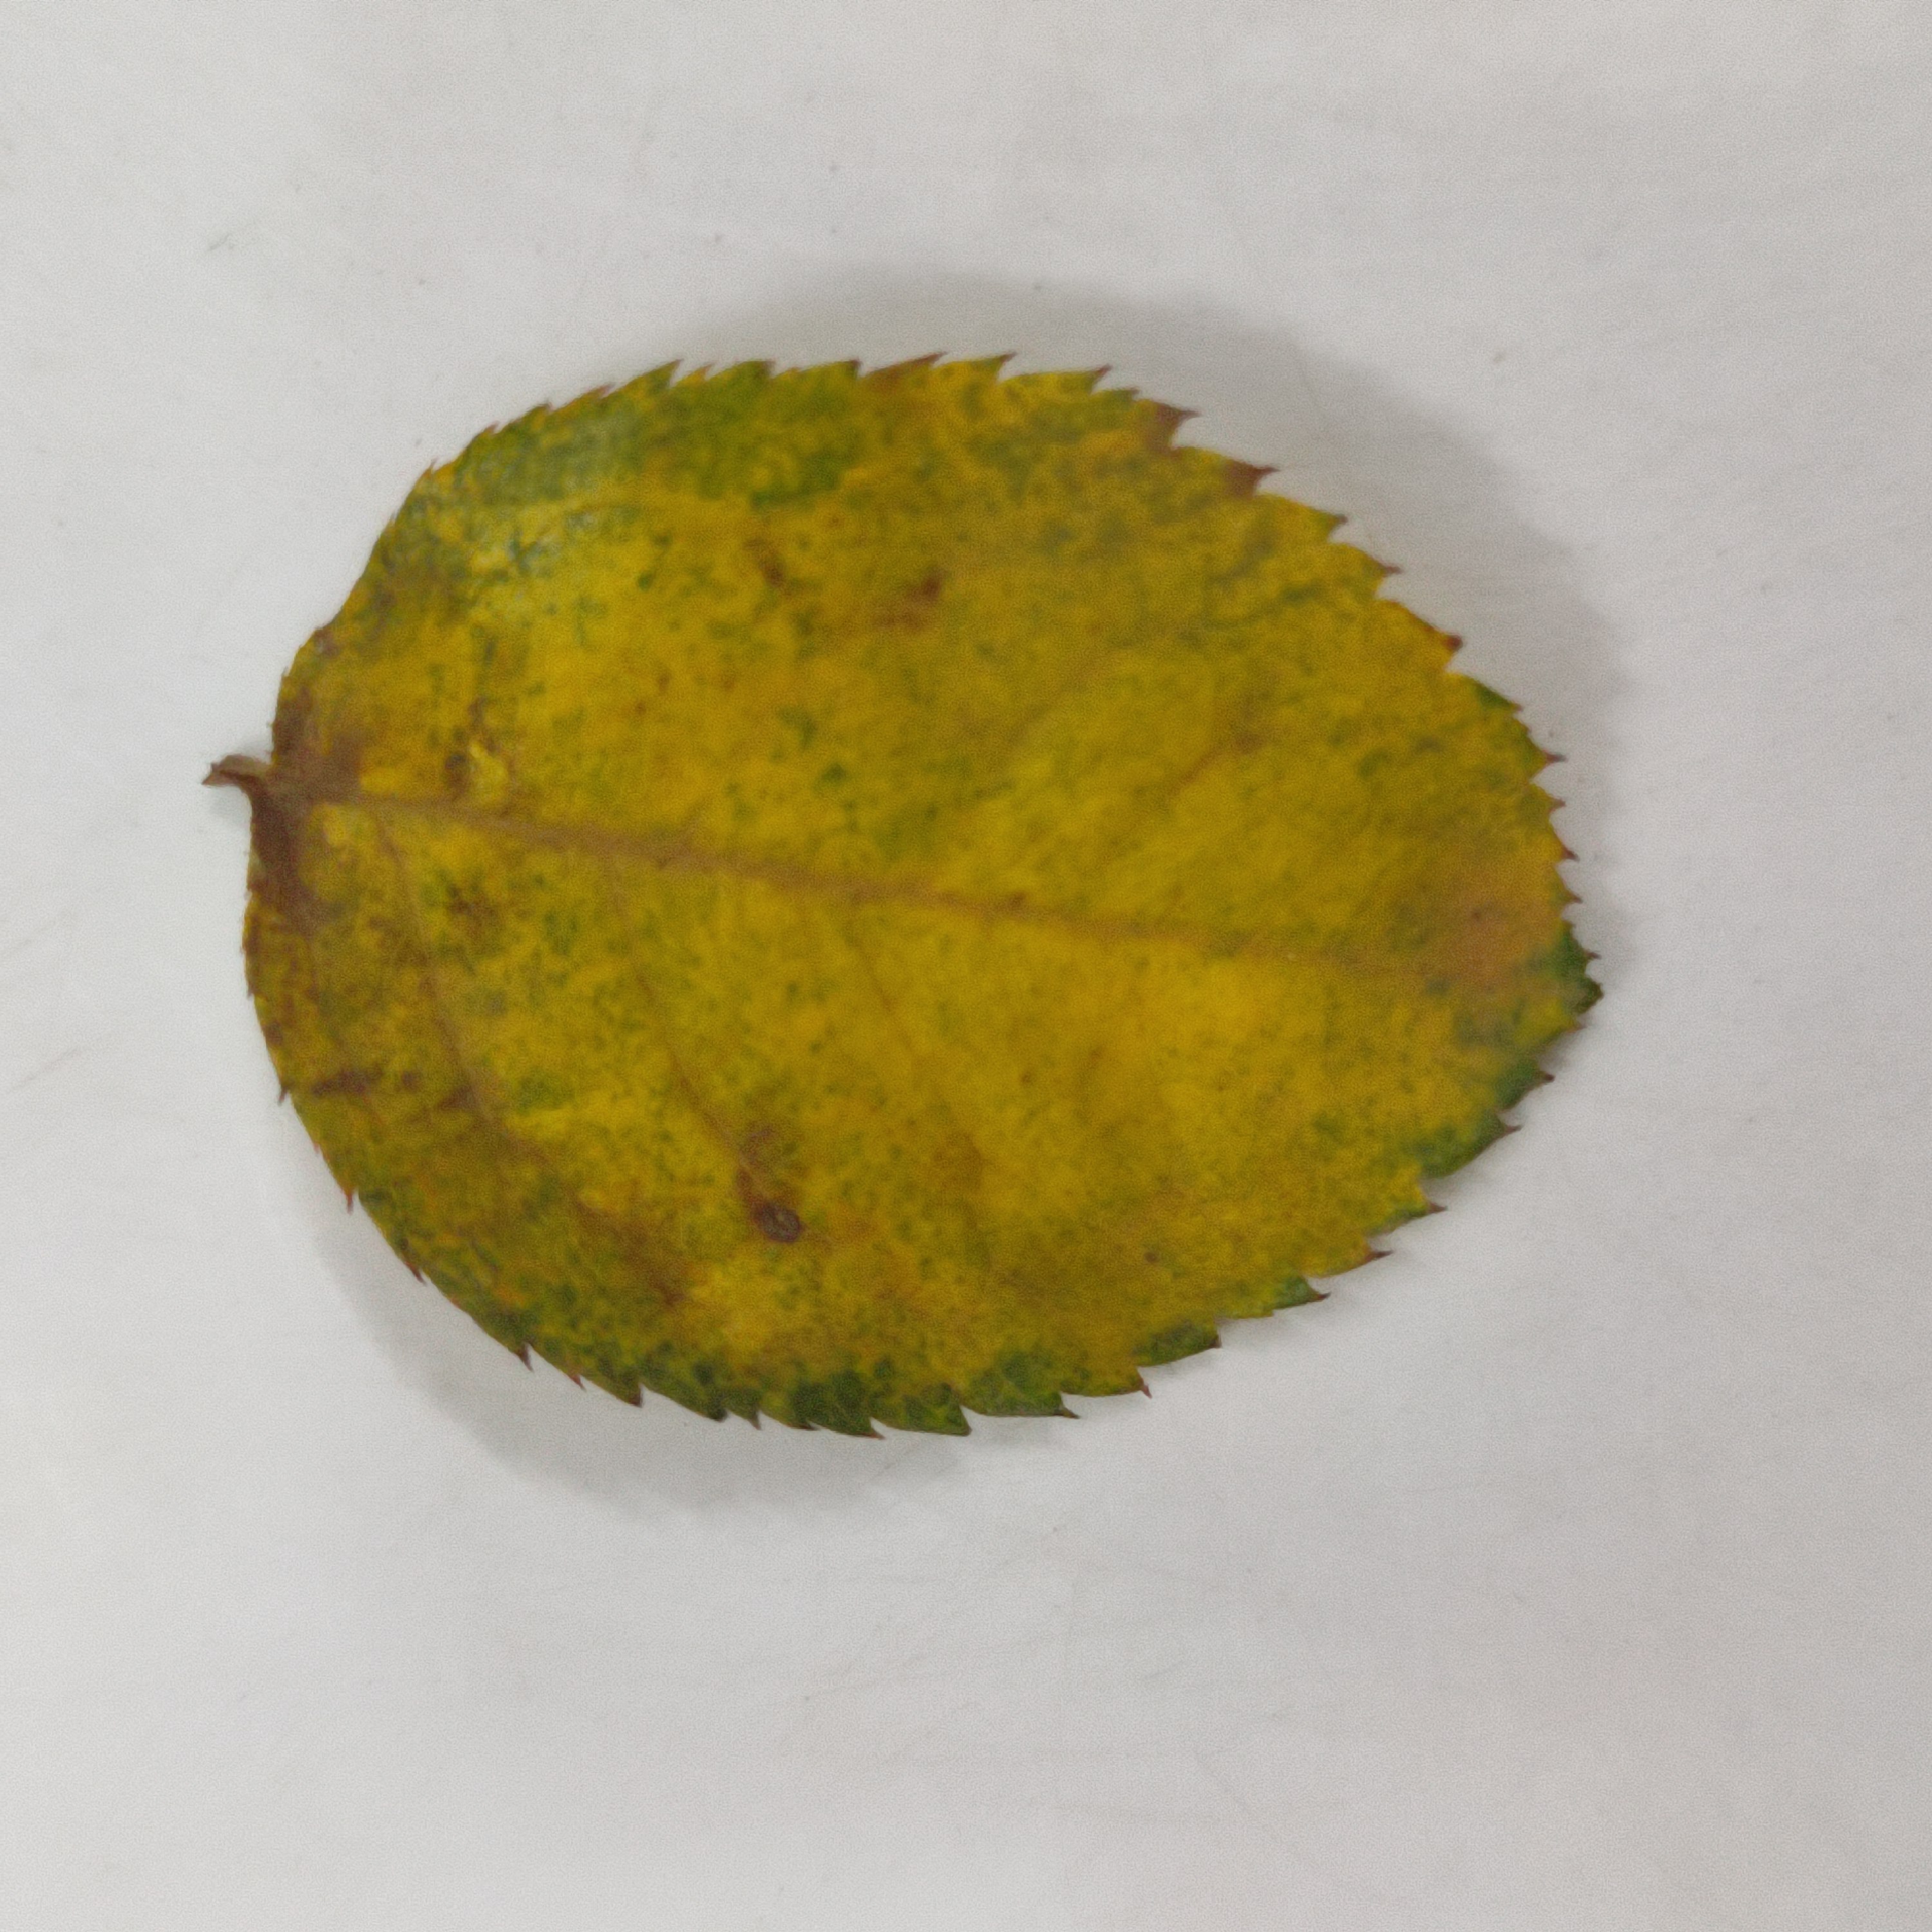
Label: Yellow Mosaic Virus